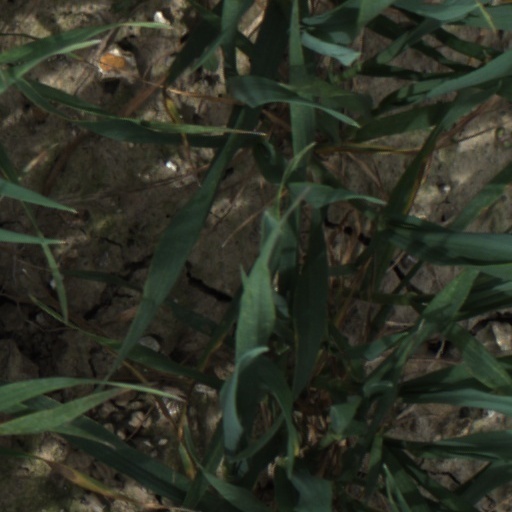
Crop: wheat